Southern Ocean

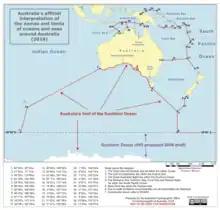
A map of Australia's official interpretation of the names and limits of oceans and seas around Australia

Despite this, the fourth edition definition has partial "de facto" usage by many nations, scientists, and organisations such as the U.S. (the "CIA World Factbook" uses "Southern Ocean", but none of the other new sea names within the "Southern Ocean", such as the "Cosmonauts Sea") and Merriam-Webster, scientists and nations – and even by some within the IHO. Some nations' hydrographic offices have defined their own boundaries; the United Kingdom used the 55th parallel south for example. Other organisations favour more northerly limits for the Southern Ocean. For example, "Encyclopædia Britannica" describes the Southern Ocean as extending as far north as South America, and confers great significance on the Antarctic Convergence, yet its description of the Indian Ocean contradicts this, describing the Indian Ocean as extending south to Antarctica.